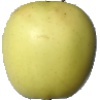
Label: Apple Golden 2